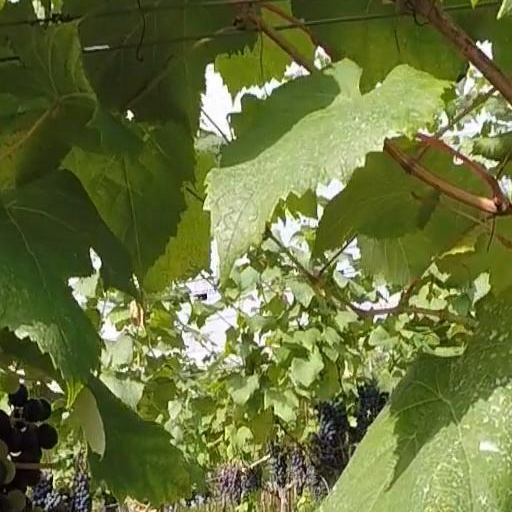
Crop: grape